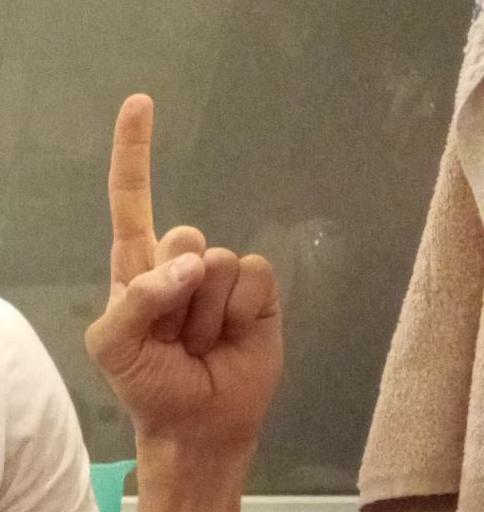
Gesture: one